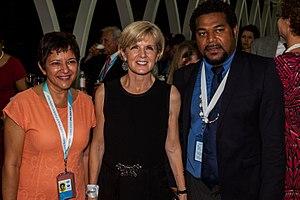
Le gouvernement de la Nouvelle-Calédonie est l'organe exécutif de la collectivité sui generis française de Nouvelle-Calédonie.
Le président du Gouvernement de la Nouvelle-Calédonie représente la Nouvelle-Calédonie et dirige l'exécutif de la collectivité sui generis française de Nouvelle-Calédonie. Cette fonction, créée par la loi organique relative à la Nouvelle-Calédonie du 19 mars 1999, a toujours été occupée par un anti-indépendantiste.